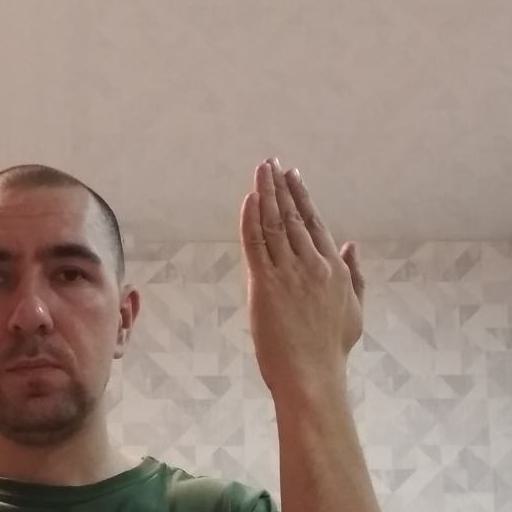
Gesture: stop_inverted